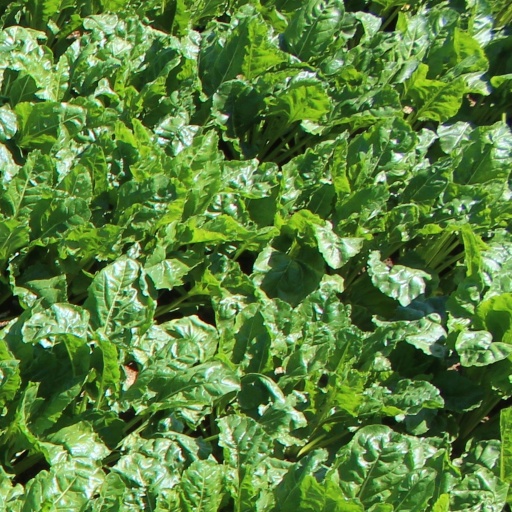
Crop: sugar beet